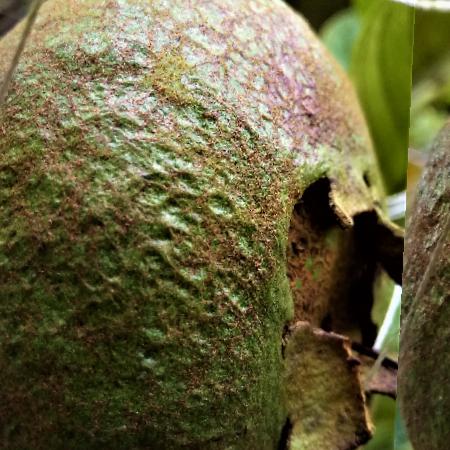
Label: Scab